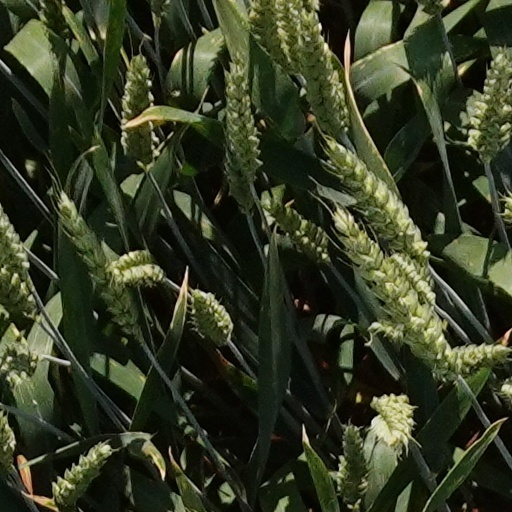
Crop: wheat